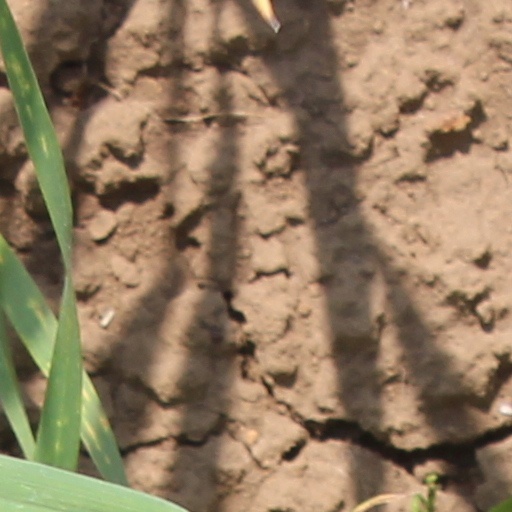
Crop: wheat